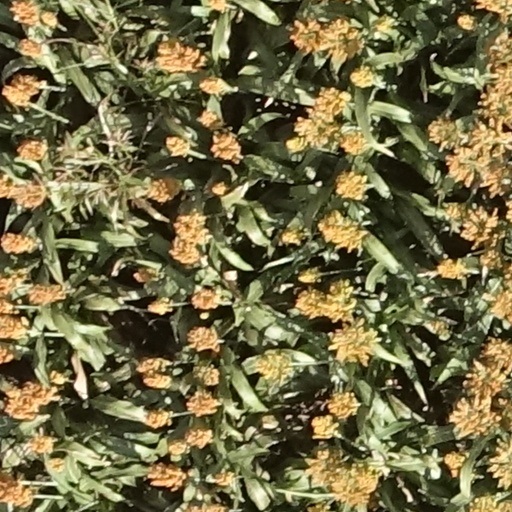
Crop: sorghum